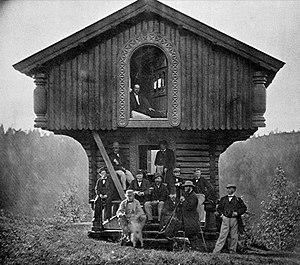
Un stabbur est un grenier en bois reposant sur des piliers. Cette architecture est la version norvégienne d'une construction courante en Europe.